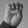
ASL letter: E